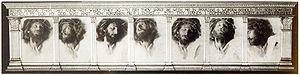
L'art corporel est un ensemble de pratiques et de dispositifs qui placent le langage du corps au centre d'un travail artistique.